Image destriping

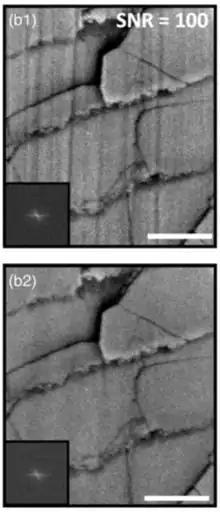
Image destriping using the Schwartz-Hovden destripe algorithm. Scale bar 2 μm.

Image destriping is the process of removing stripes or streaks from images and videos without disrupting the original image/video. These artifacts plague a range of fields in scientific imaging including atomic force microscopy, light sheet fluorescence microscopy, and planetary satellite imaging.